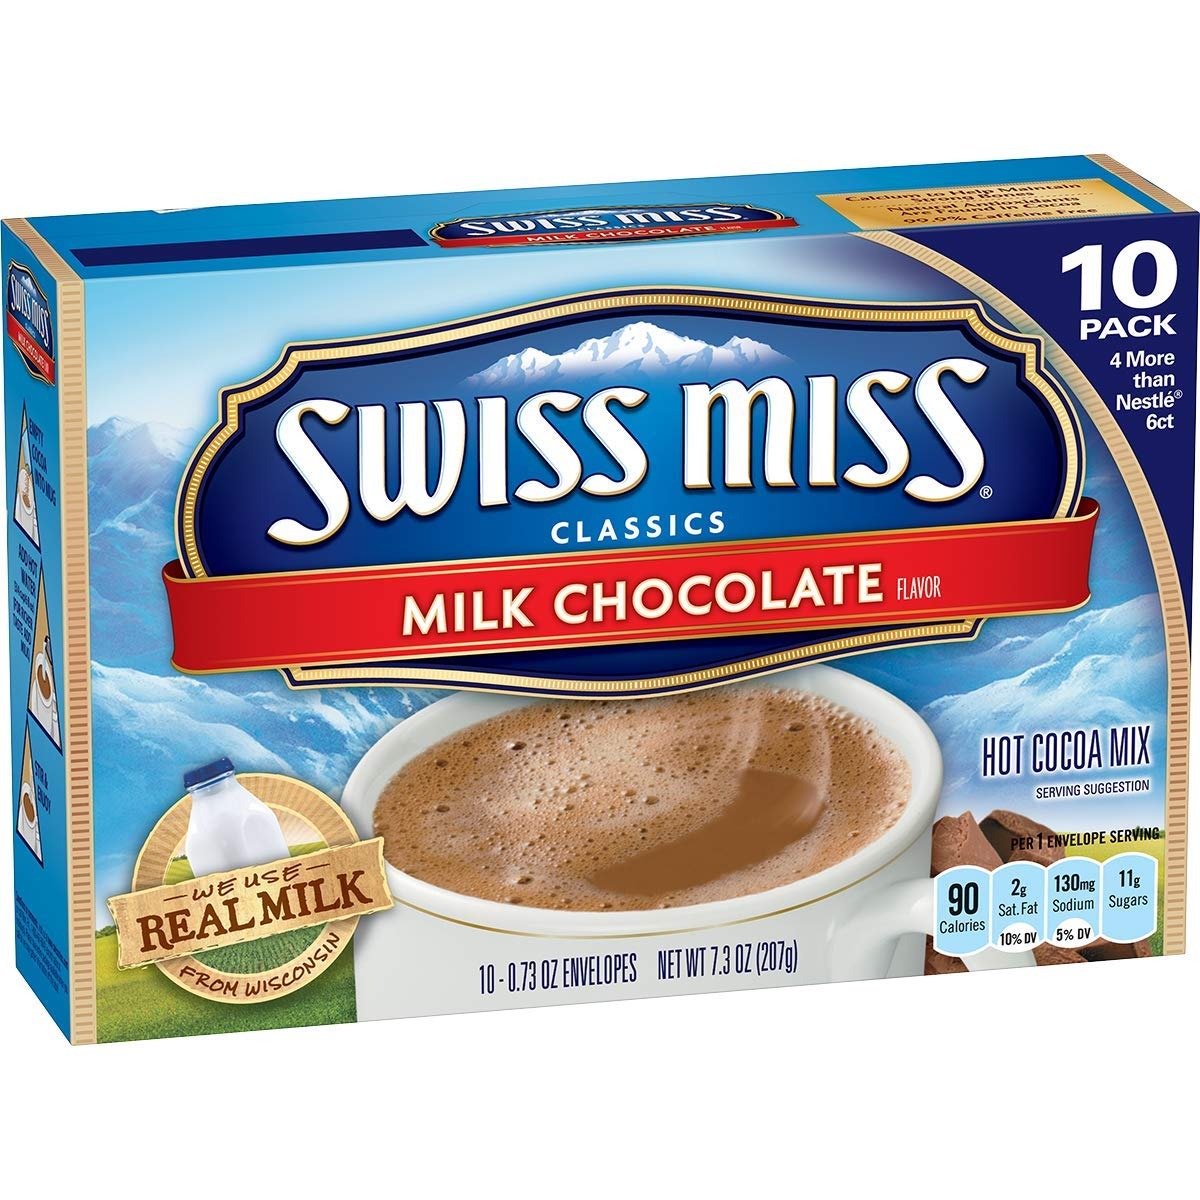
Item Name: Swiss Miss Milk Chocolate Flavor Hot Cocoa Mix, 7.3 Ounce (Pack of 12)
Bullet Point 1: Includes twelve 7.3-ounce, 10-count packs of Swiss Miss Classics Milk Chocolate Hot Cocoa Mix
Bullet Point 2: Each packet of Swiss Miss Classics Milk Chocolate Hot Cocoa Mix contains 120 calories, 15 grams of sugar, and 1 gram of protein
Bullet Point 3: Swiss Miss Classics Milk Chocolate Hot Cocoa Mix is the warm, creamy, and delicious beverage that has delighted kids for generations
Bullet Point 4: Starting with real milk, Swiss Miss Classics Milk Chocolate Hot Cocoa Mix has the timeless flavor that moms know and kids love
Bullet Point 5: After a long day of work or play, enjoy a moment of delicious relaxation with a cup of Swiss Miss Classics Milk Chocolate Hot Cocoa Mix
Value: 87.6
Unit: Ounce

Price: 2.975